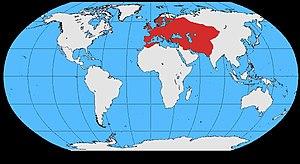
Le Choucas des tours, aussi appelé corbeau choucas, choucas ou corneille des clochers, est une espèce d'oiseaux de la famille des corvidés.